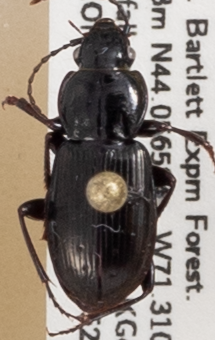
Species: Pterostichus pensylvanicus
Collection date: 2019-05-29
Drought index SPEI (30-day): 0.794
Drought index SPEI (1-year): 1.25
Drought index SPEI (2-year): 1.13